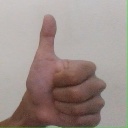
अक्षर: थ